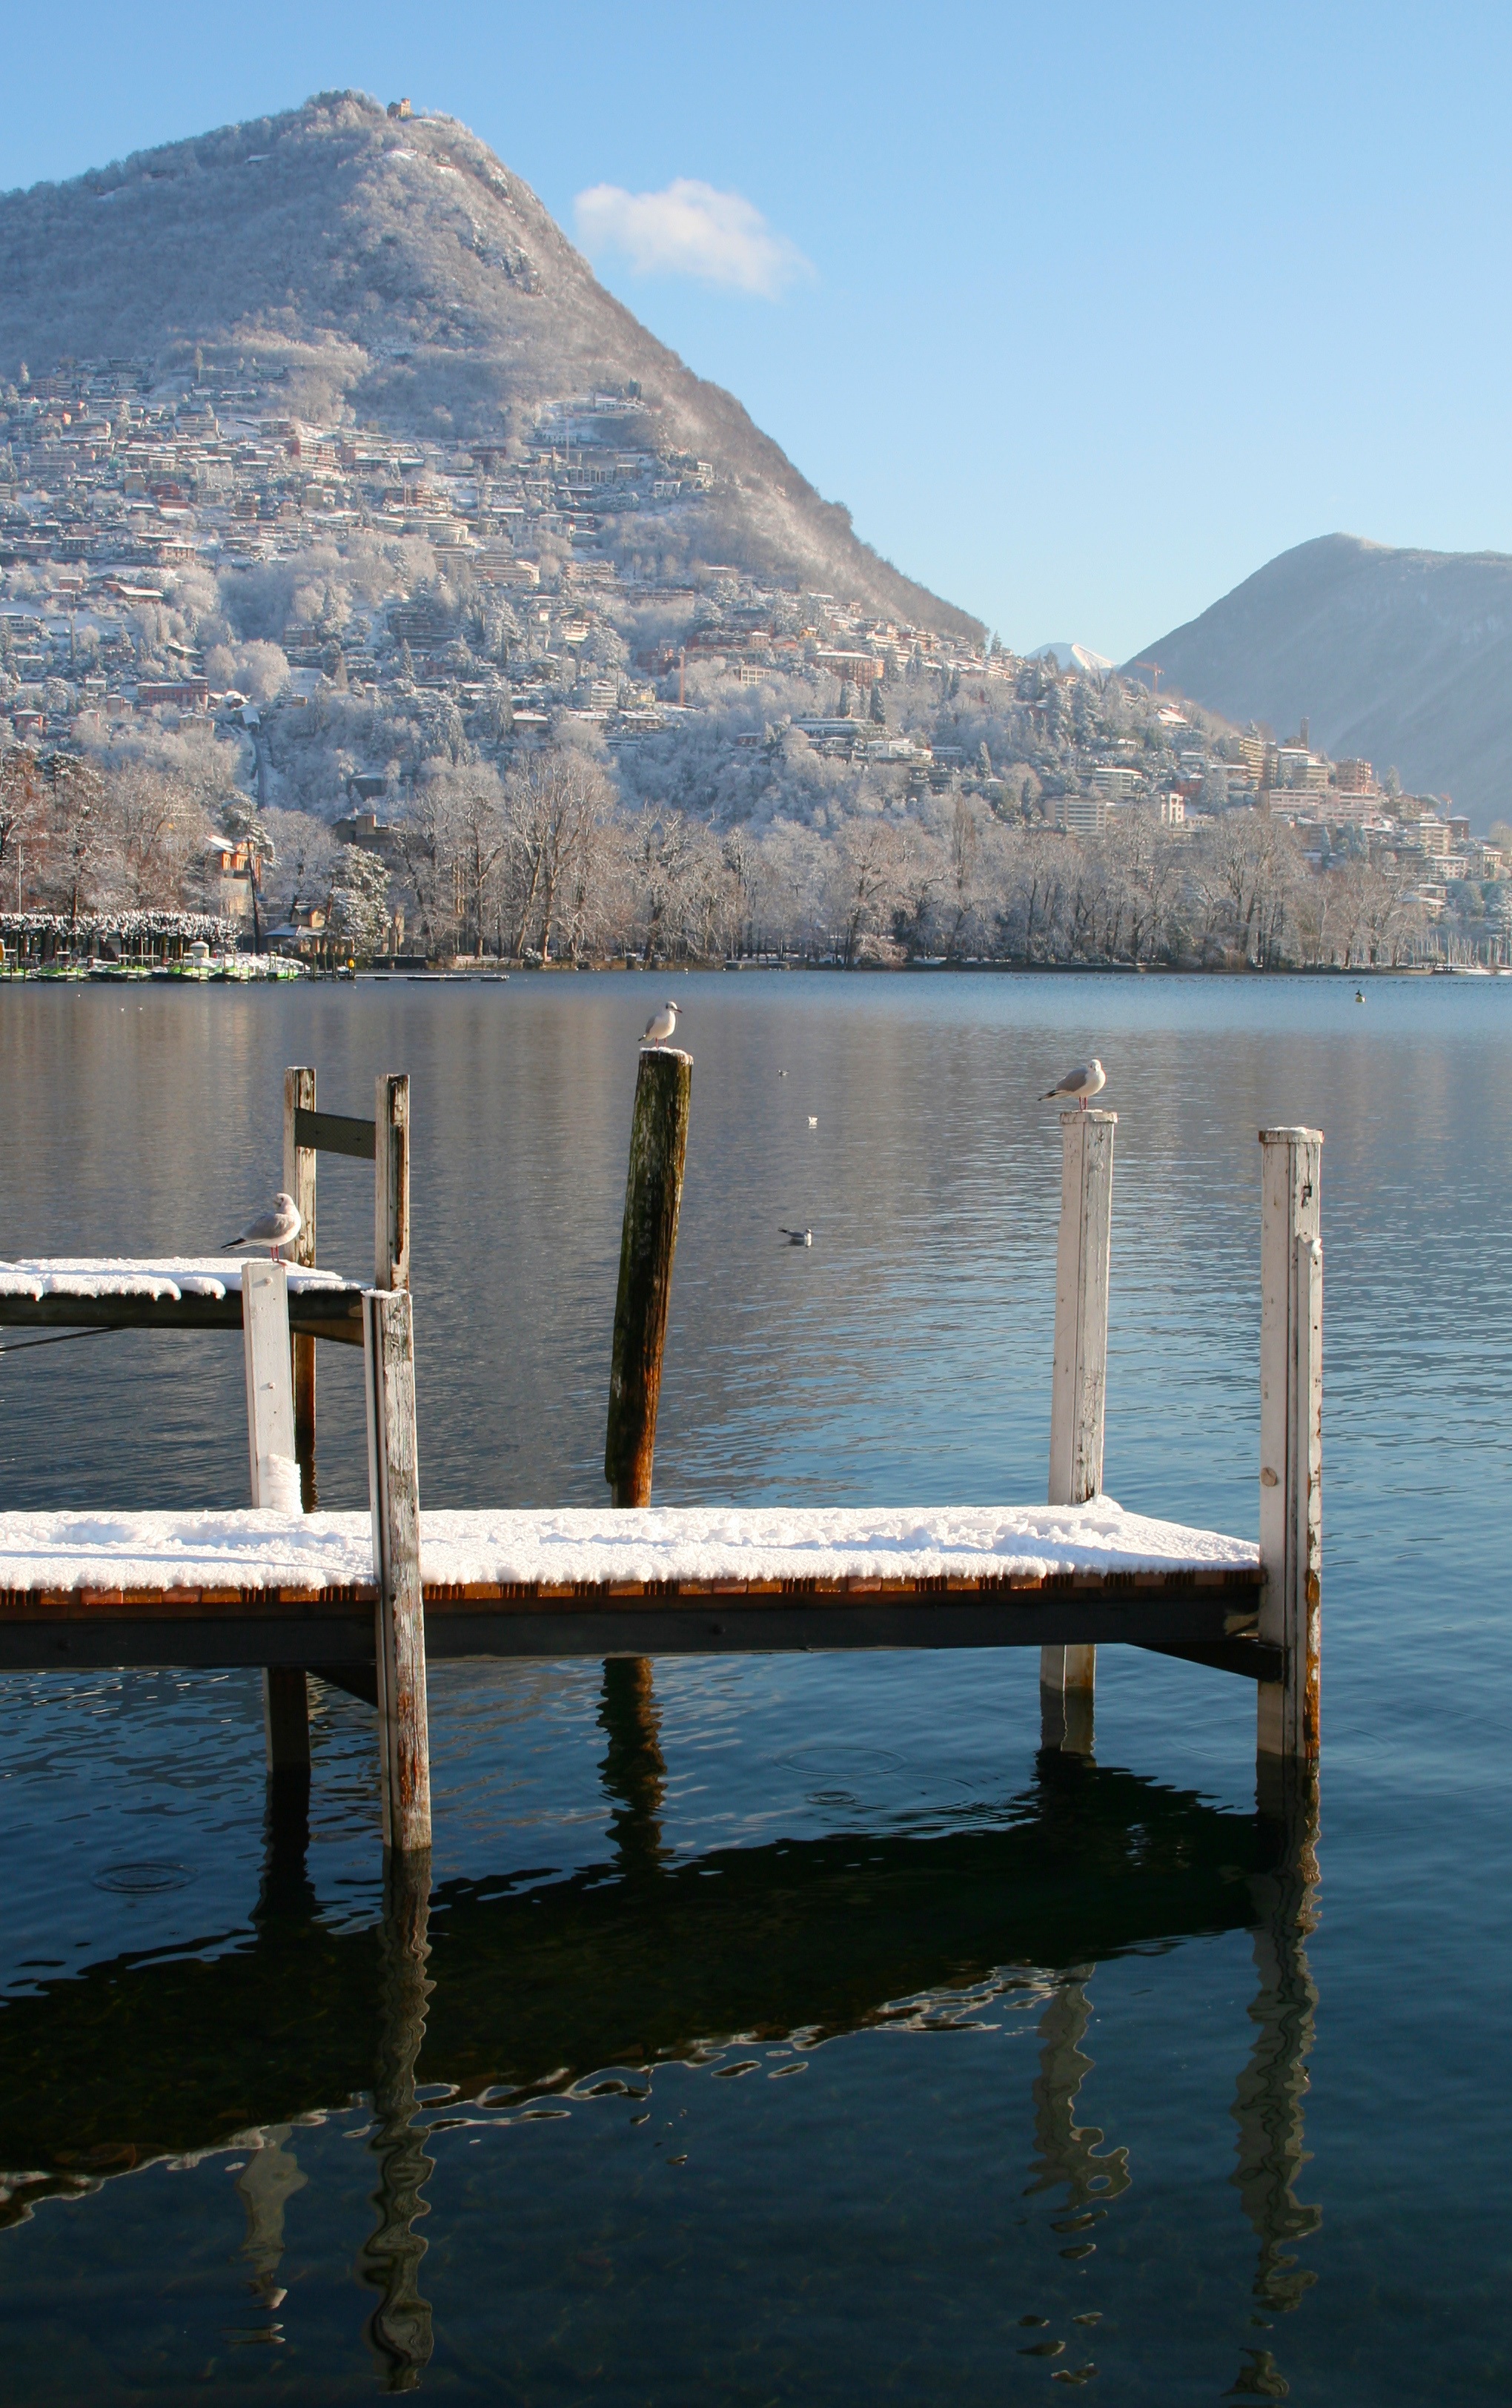
sea, coast, water, ocean, mountain, snow, winter, bird, sky, boat, bridge, lake, seagull, reflection, bay, blue, reservoir, body of water, mountains, mirrors, switzerland, sol, quiet, loch, lugano